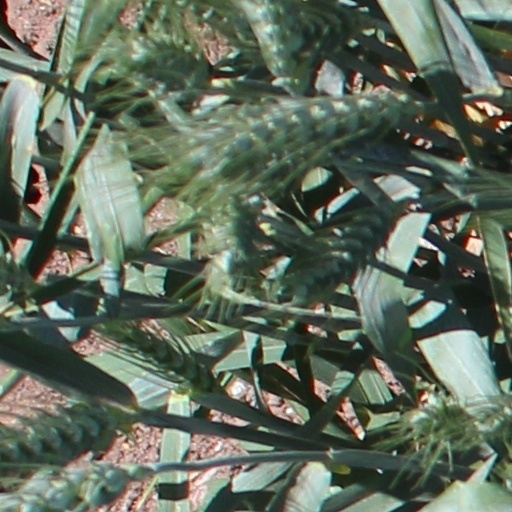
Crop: wheat